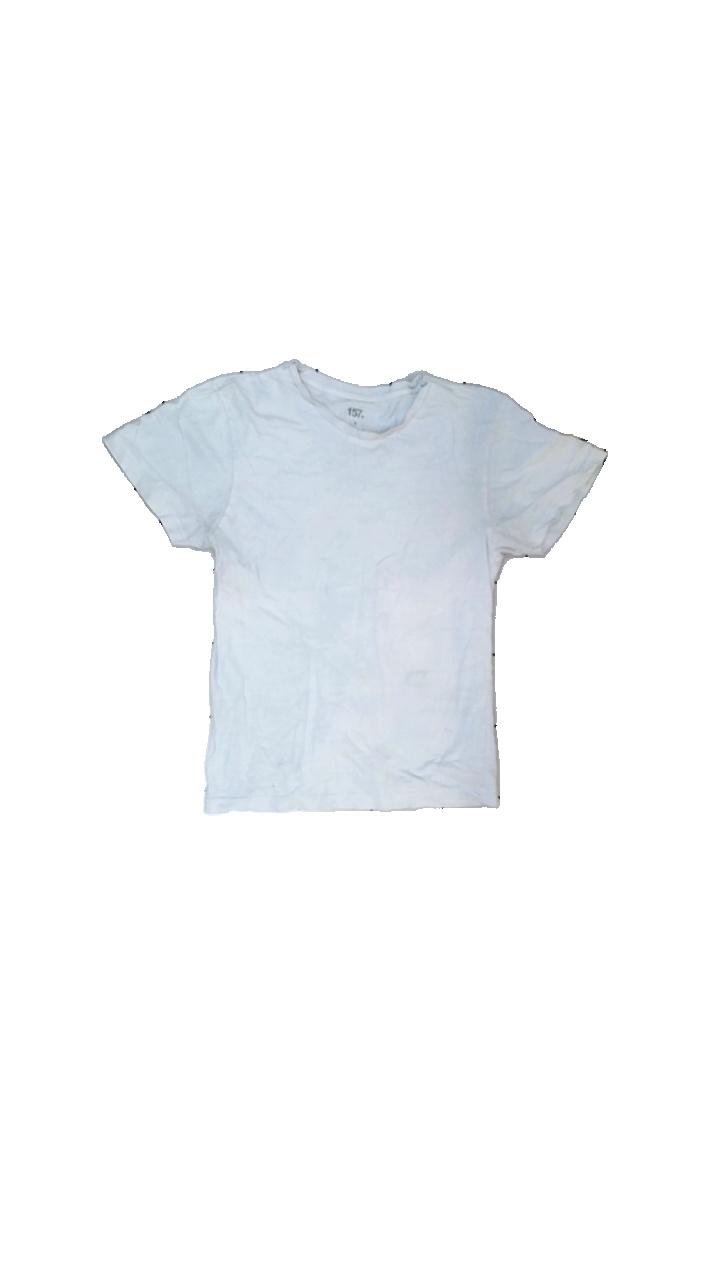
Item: T-shirt (Ladies)
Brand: Lager 157
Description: t-shirt
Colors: Blue
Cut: C-collar
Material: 100% bomull
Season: All
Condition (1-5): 2
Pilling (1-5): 1
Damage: smuts fläckar
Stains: Minor
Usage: Export
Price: <50